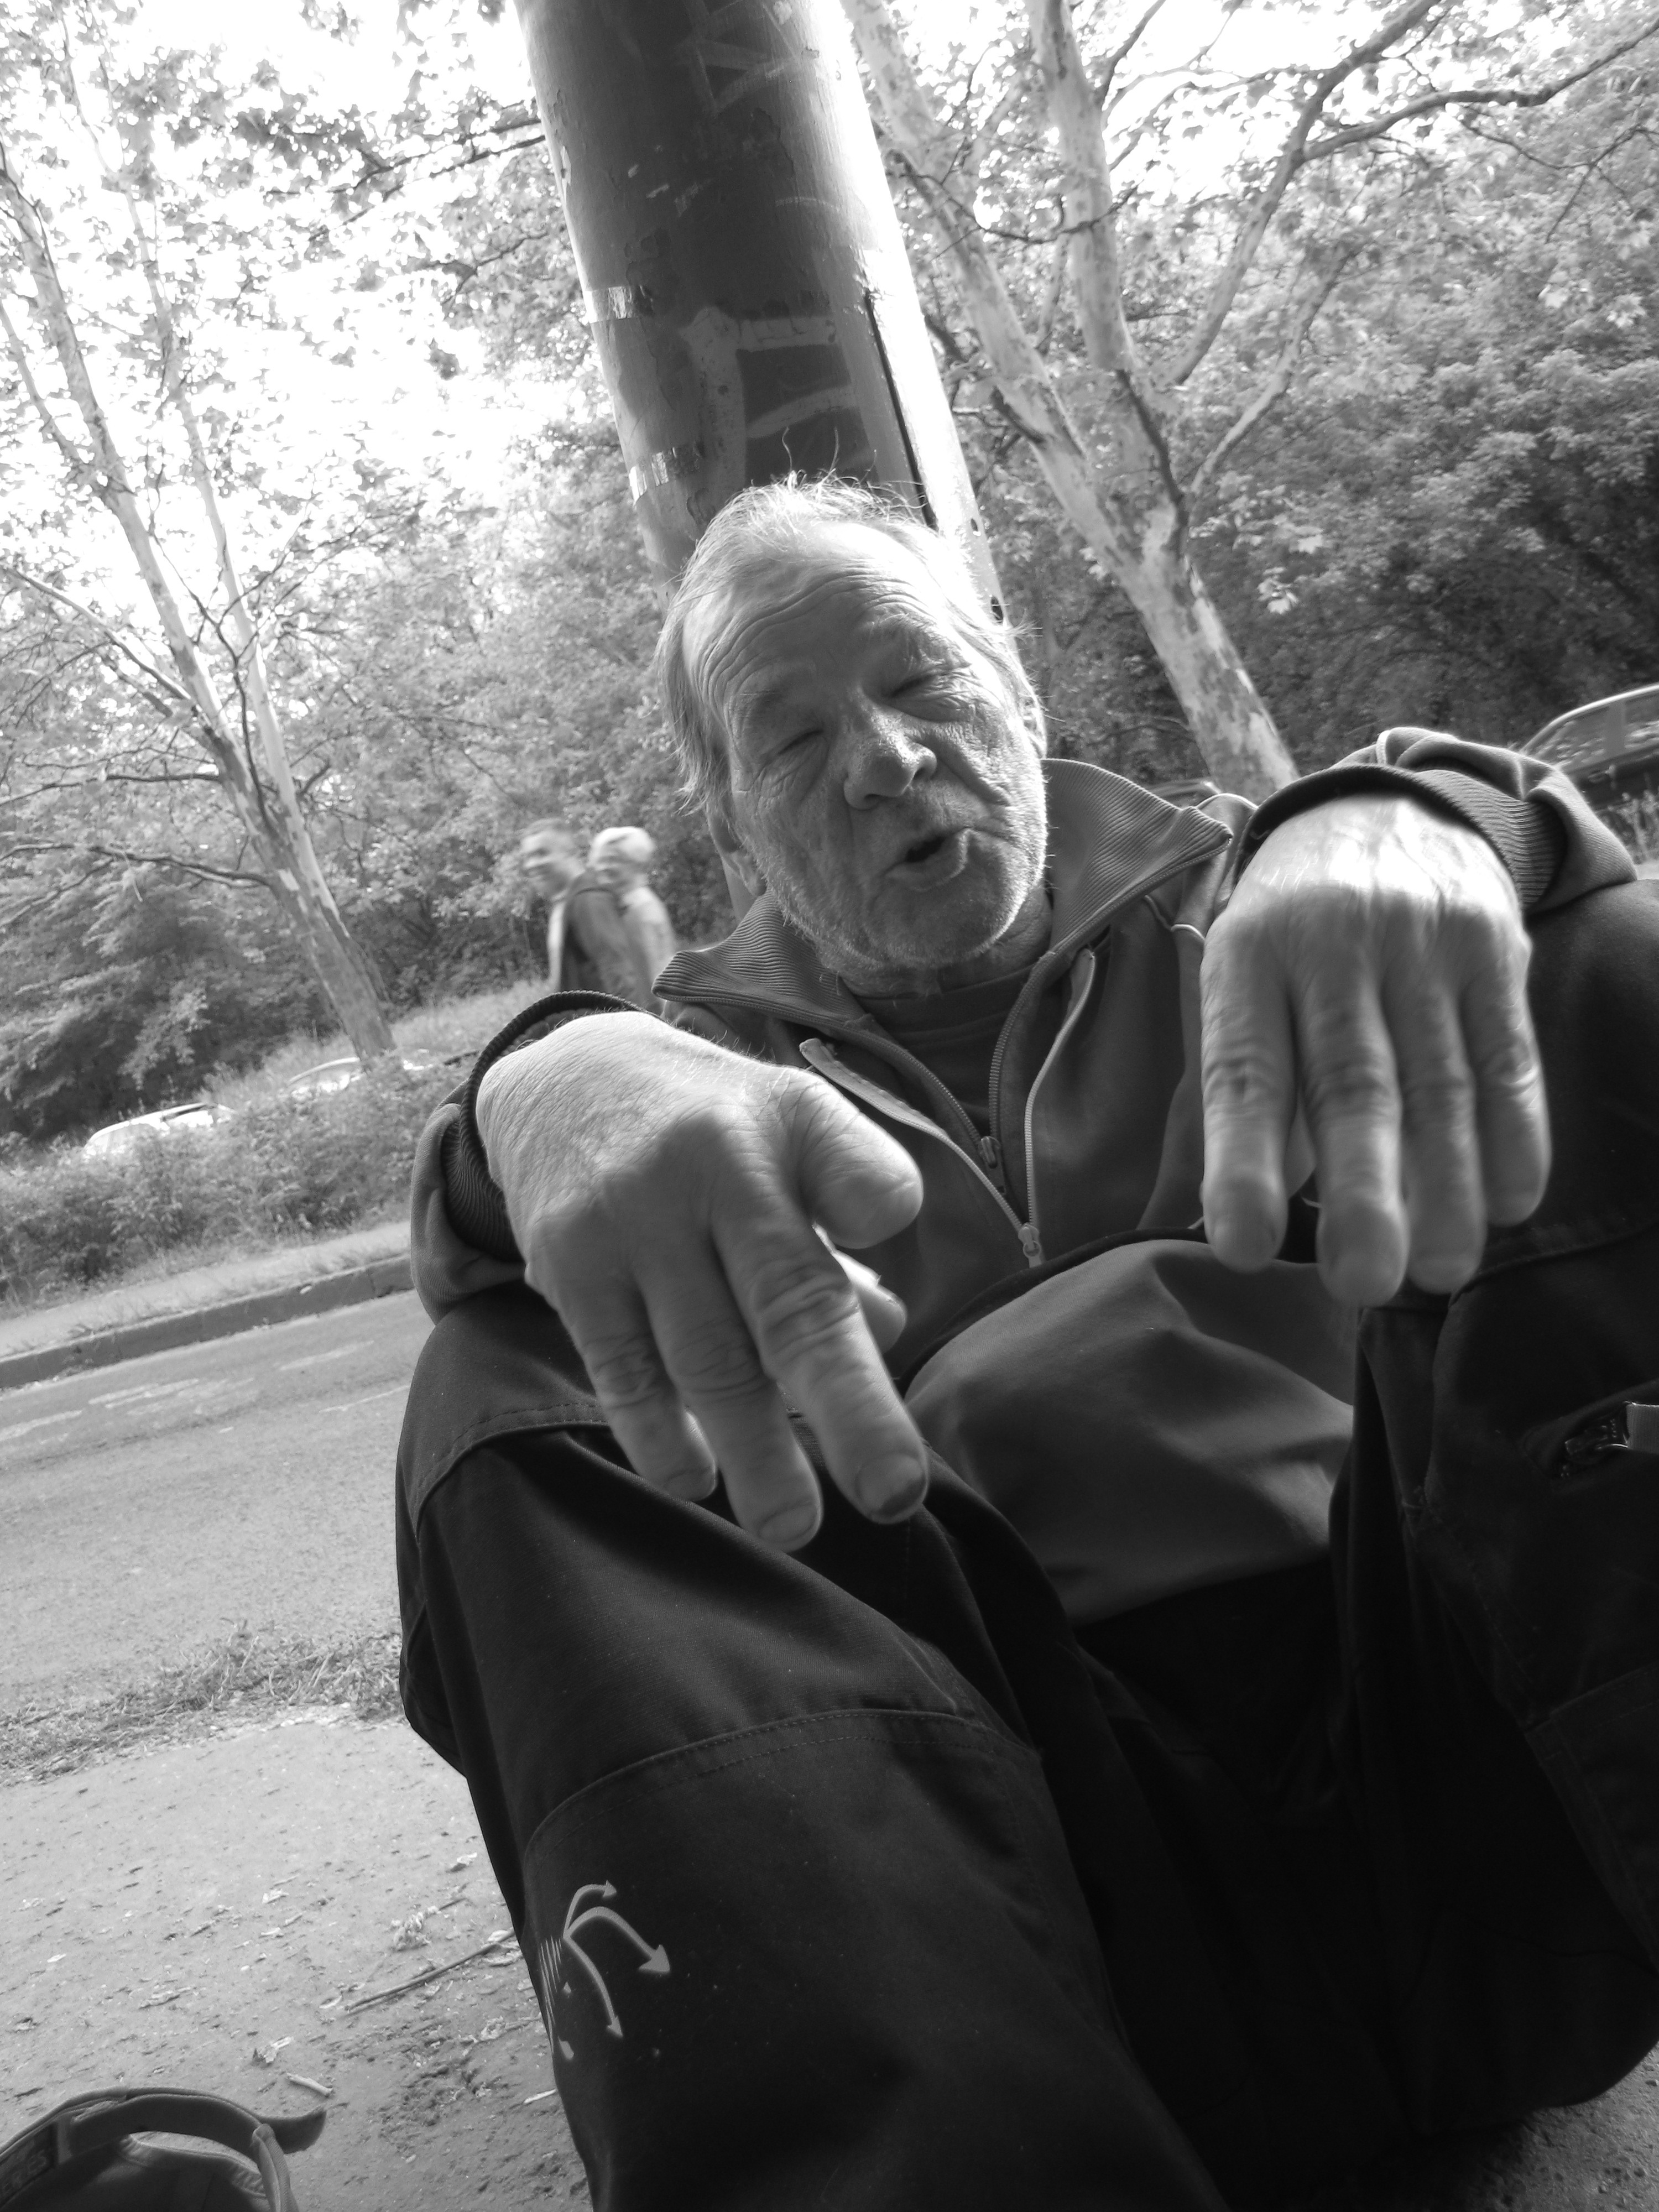
man, person, winter, black and white, white, photography, spring, sitting, black, monochrome, homeless, photograph, image, elderly, emotion, beggar, wounded, poor, monochrome photography, human positions, comment on, k reget, begging for